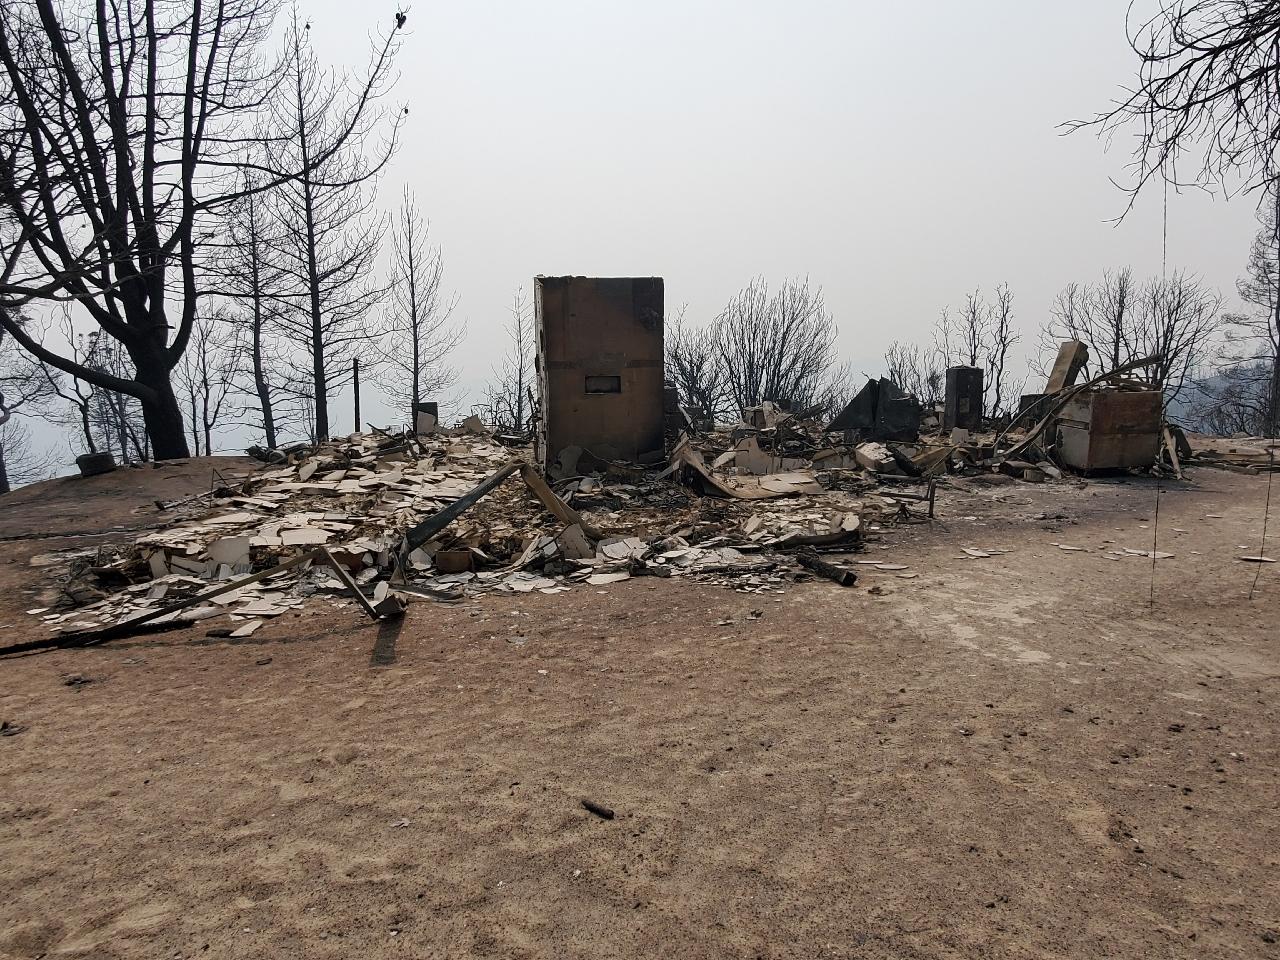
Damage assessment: destroyed